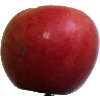
Label: apple_crimson_snow